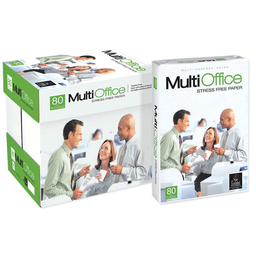
Label: paper